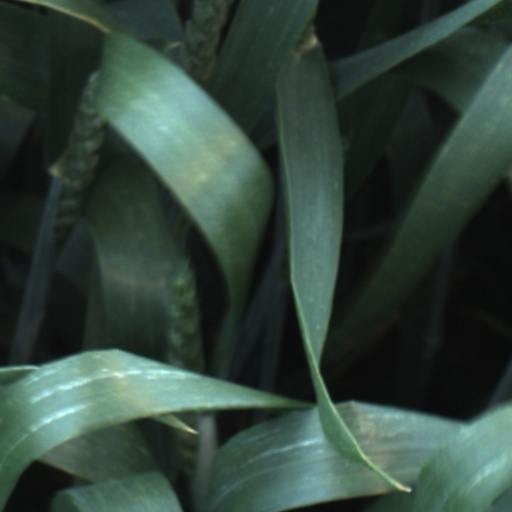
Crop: wheat